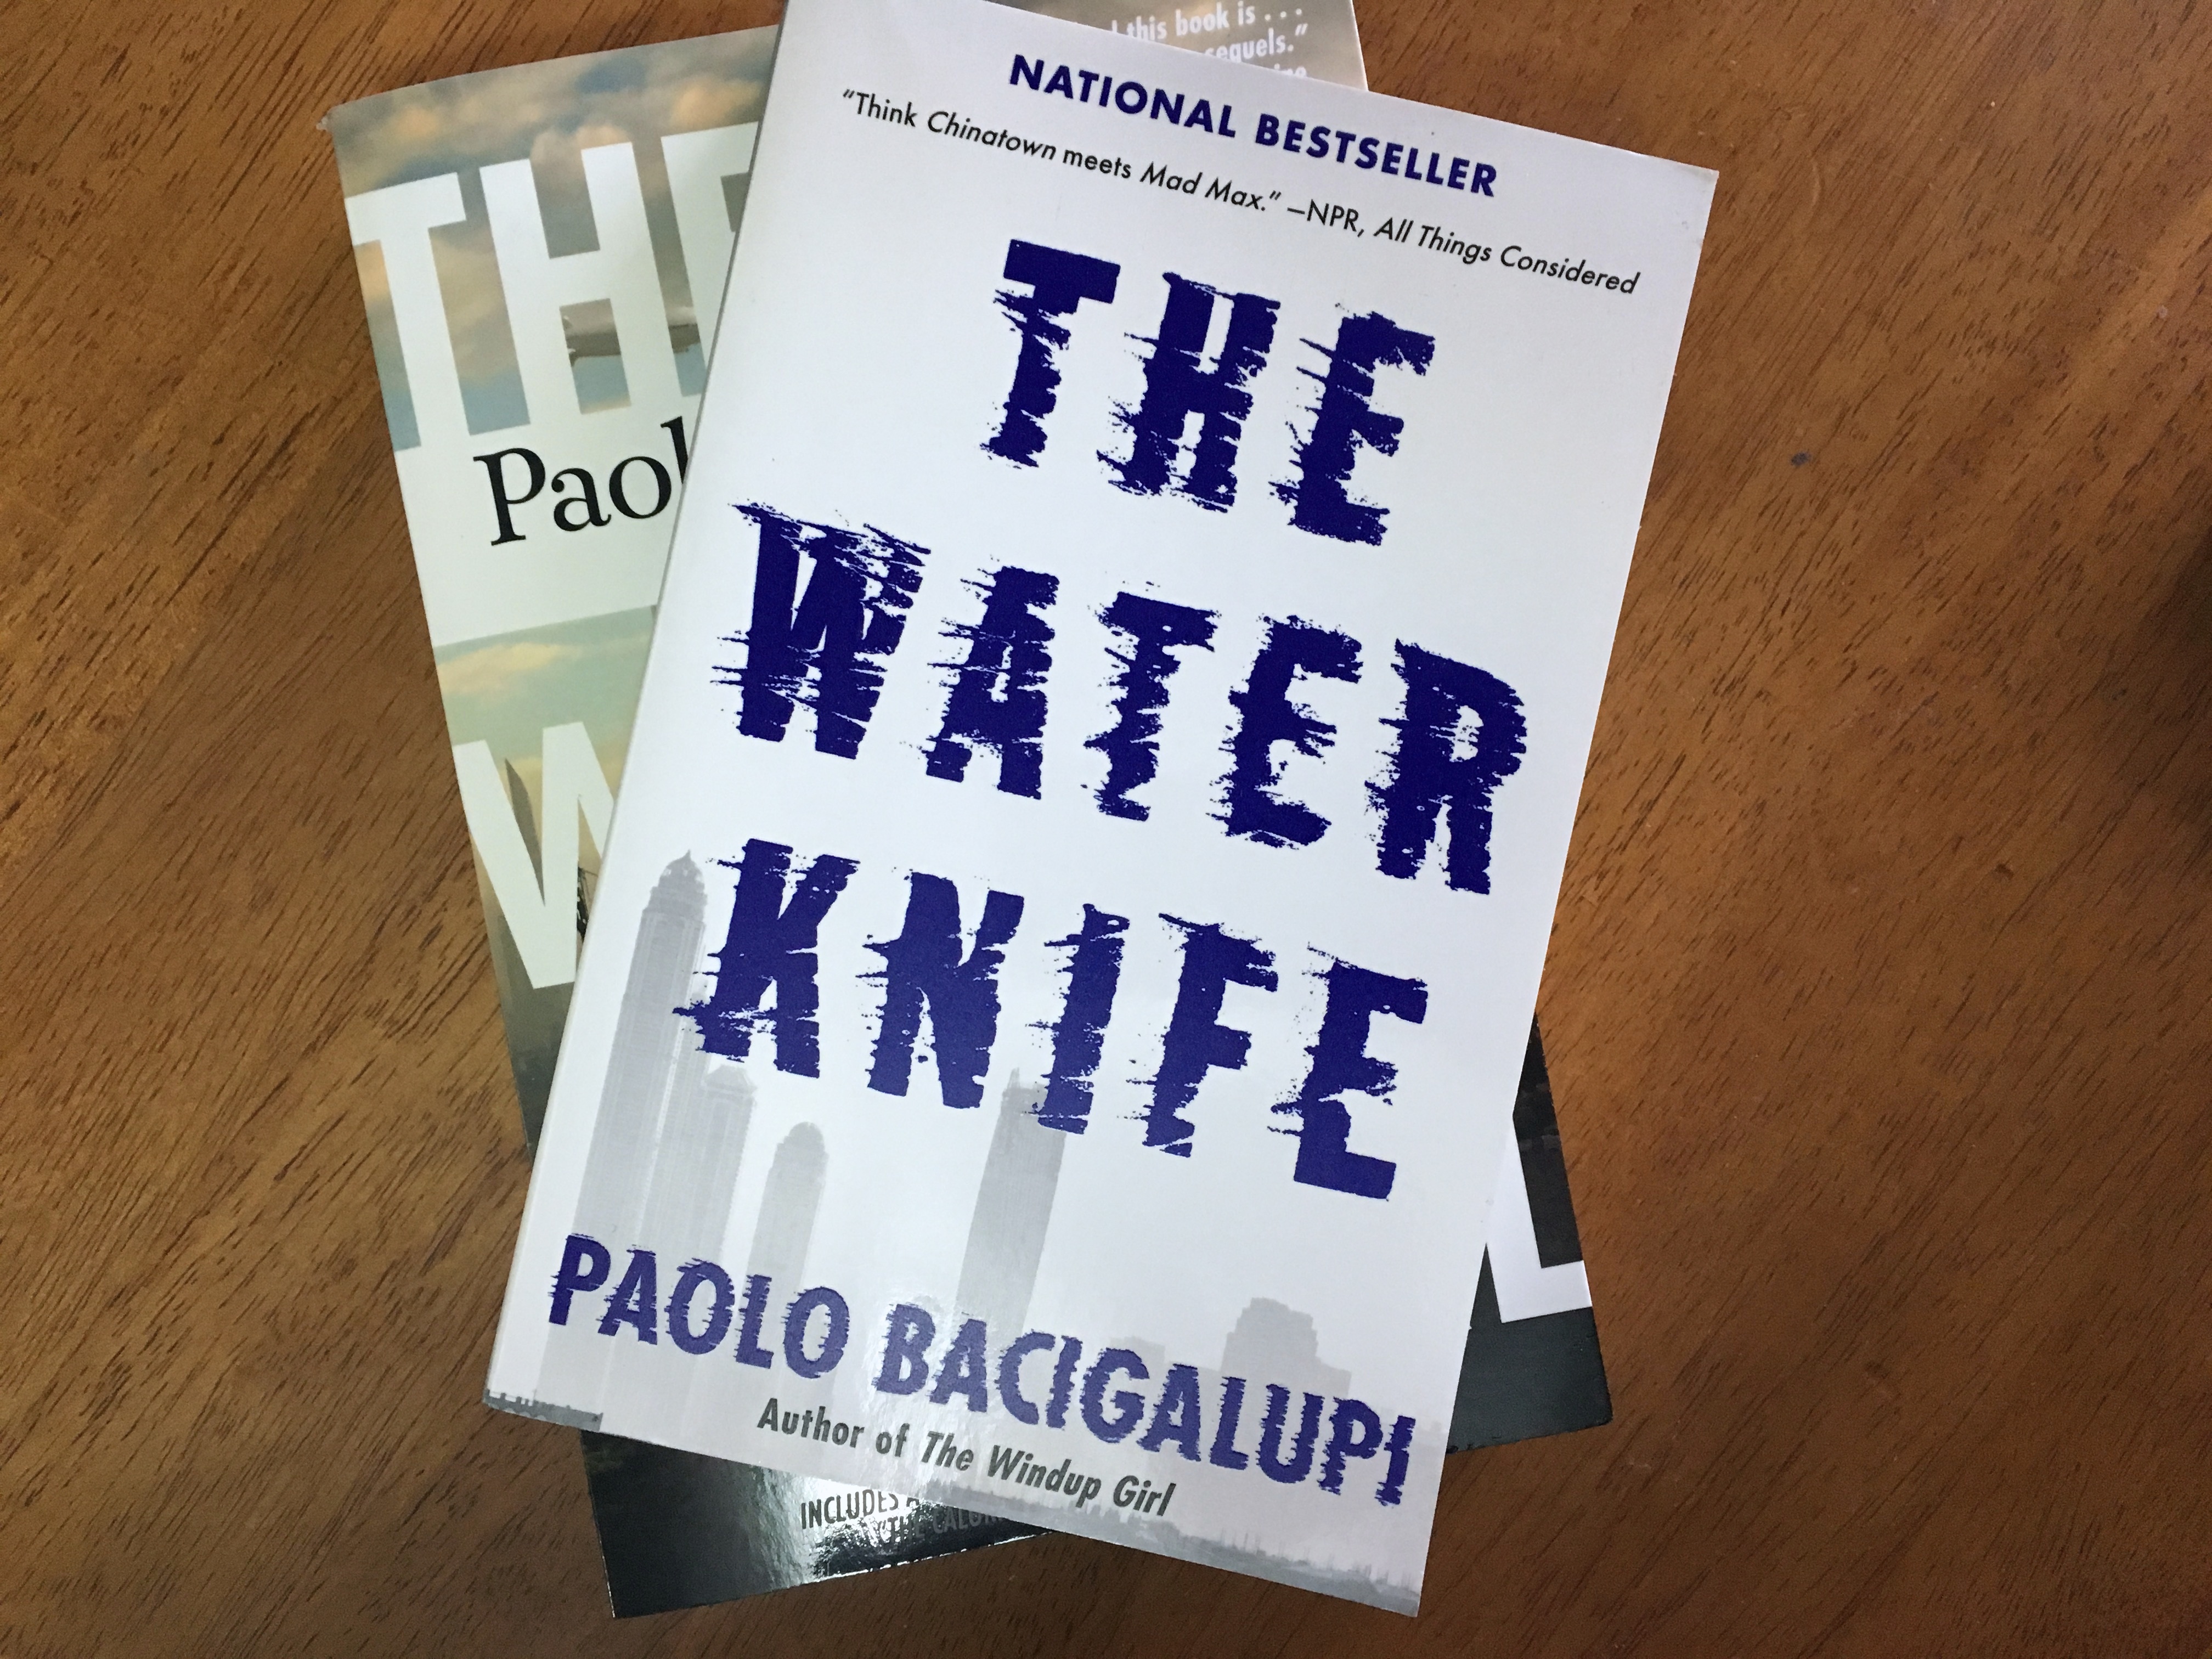
book, number, advertising, sign, banner, brand, font, poster